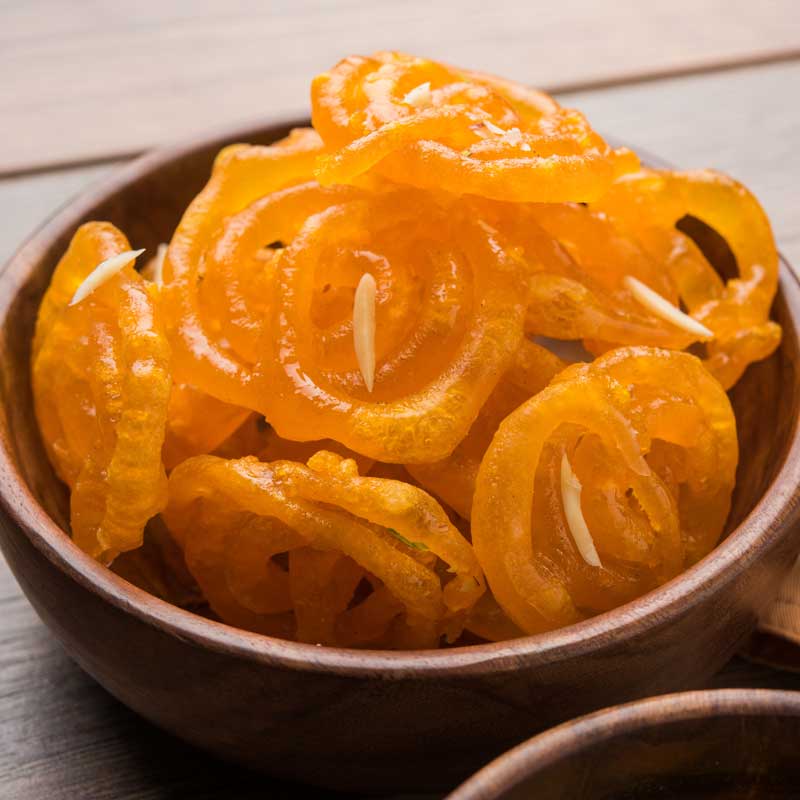
Dish: jalebi